Gordon Brown

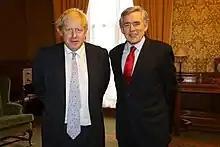
Brown with Foreign Secretary Boris Johnson, May 2018

In the local elections on 1 May 2008, Labour suffered its worst results in 40 years, finishing in third place with a projected 24% share of the national vote. Subsequently, the party saw the loss of by-elections in Crewe and Nantwich and Henley as well as slumps in the polls. A by-election in Glasgow East triggered by the resignation of David Marshall saw Labour struggle to appoint a candidate, eventually settling for Margaret Curran, a sitting MSP in the Scottish Parliament. The SNP, Conservatives and Liberal Democrats all derided Labour for their disorganised nature, with Alex Salmond commenting "This is their 'lost weekend'—they don't have a leader in Scotland, they don't have a candidate in Glasgow East, and they have a prime minister who refuses to come to the constituency". Labour lost the constituency to the Scottish National Party's John Mason who took 11,277 votes, with Labour just 365 behind. The seat experienced a swing of 22.54%.